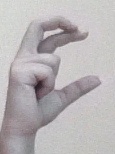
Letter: thal